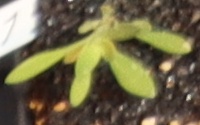
Label: Kochia